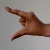
The image shows a hand gesture representing the letter 'Z' in Indian Sign Language.